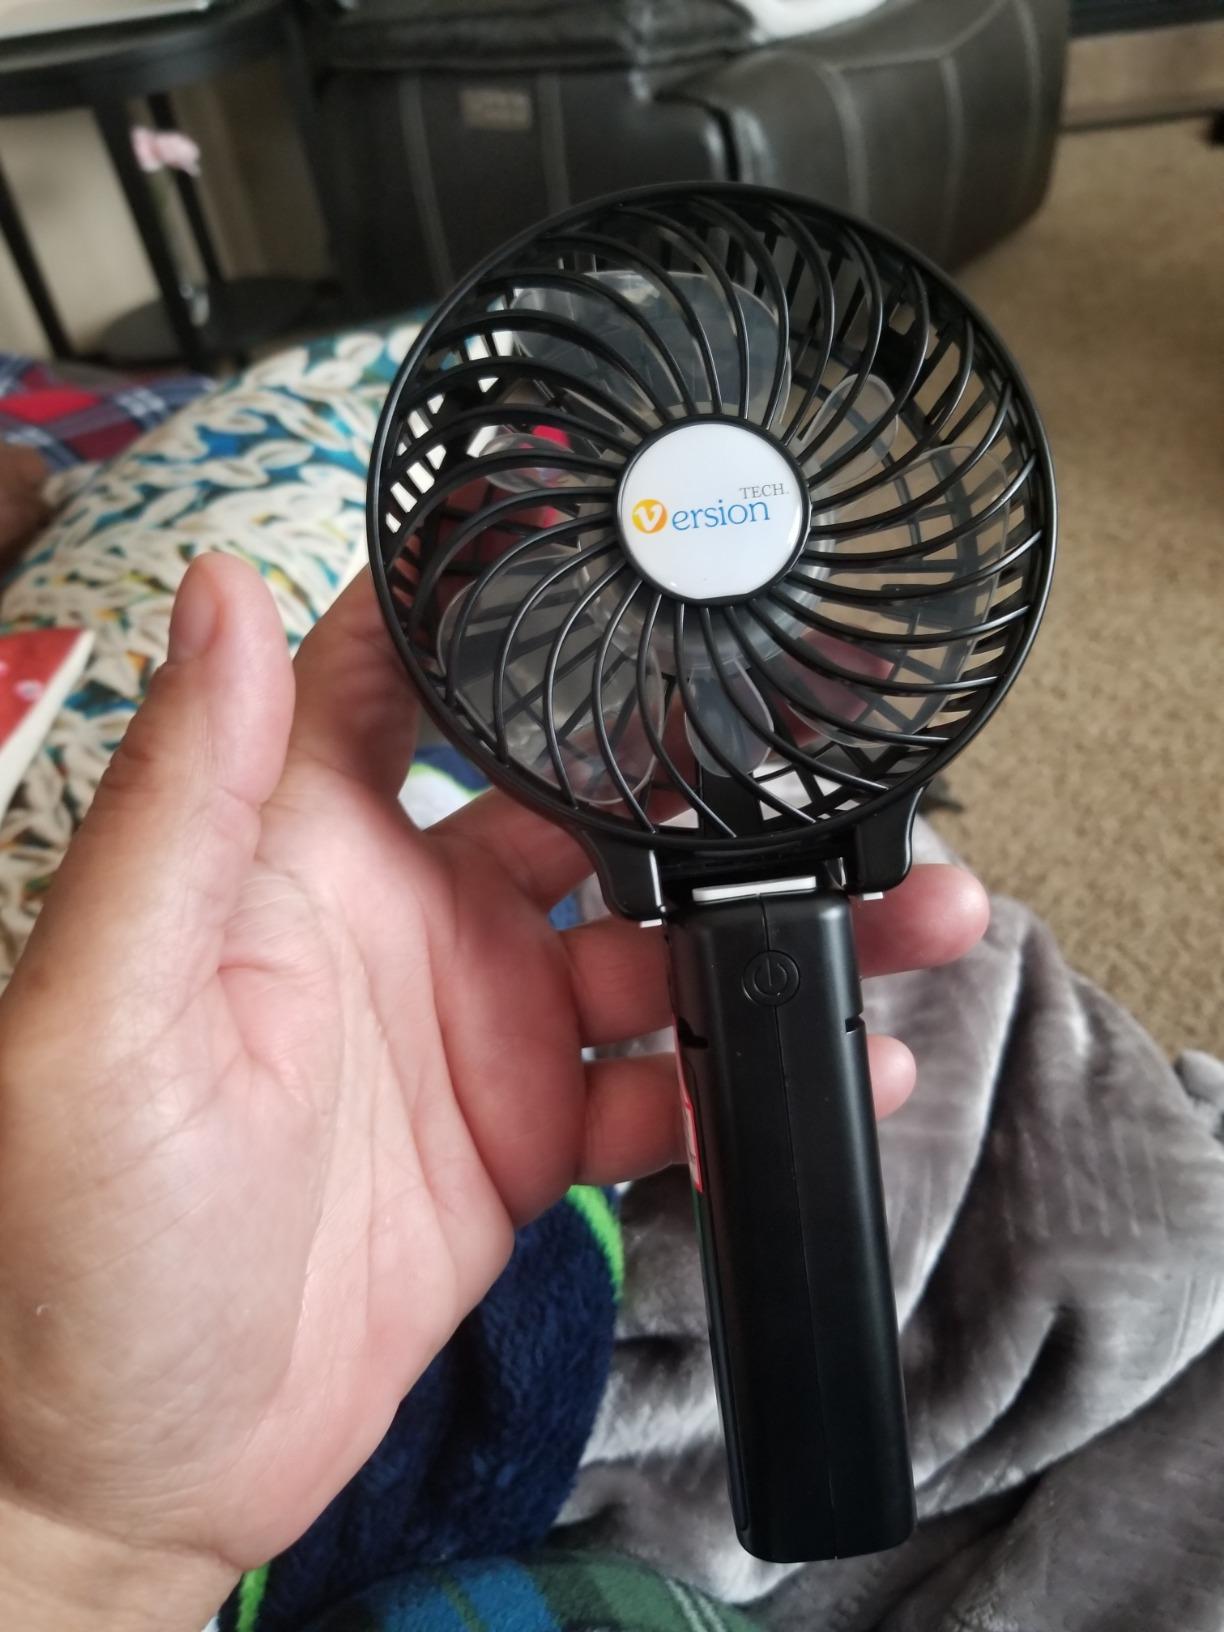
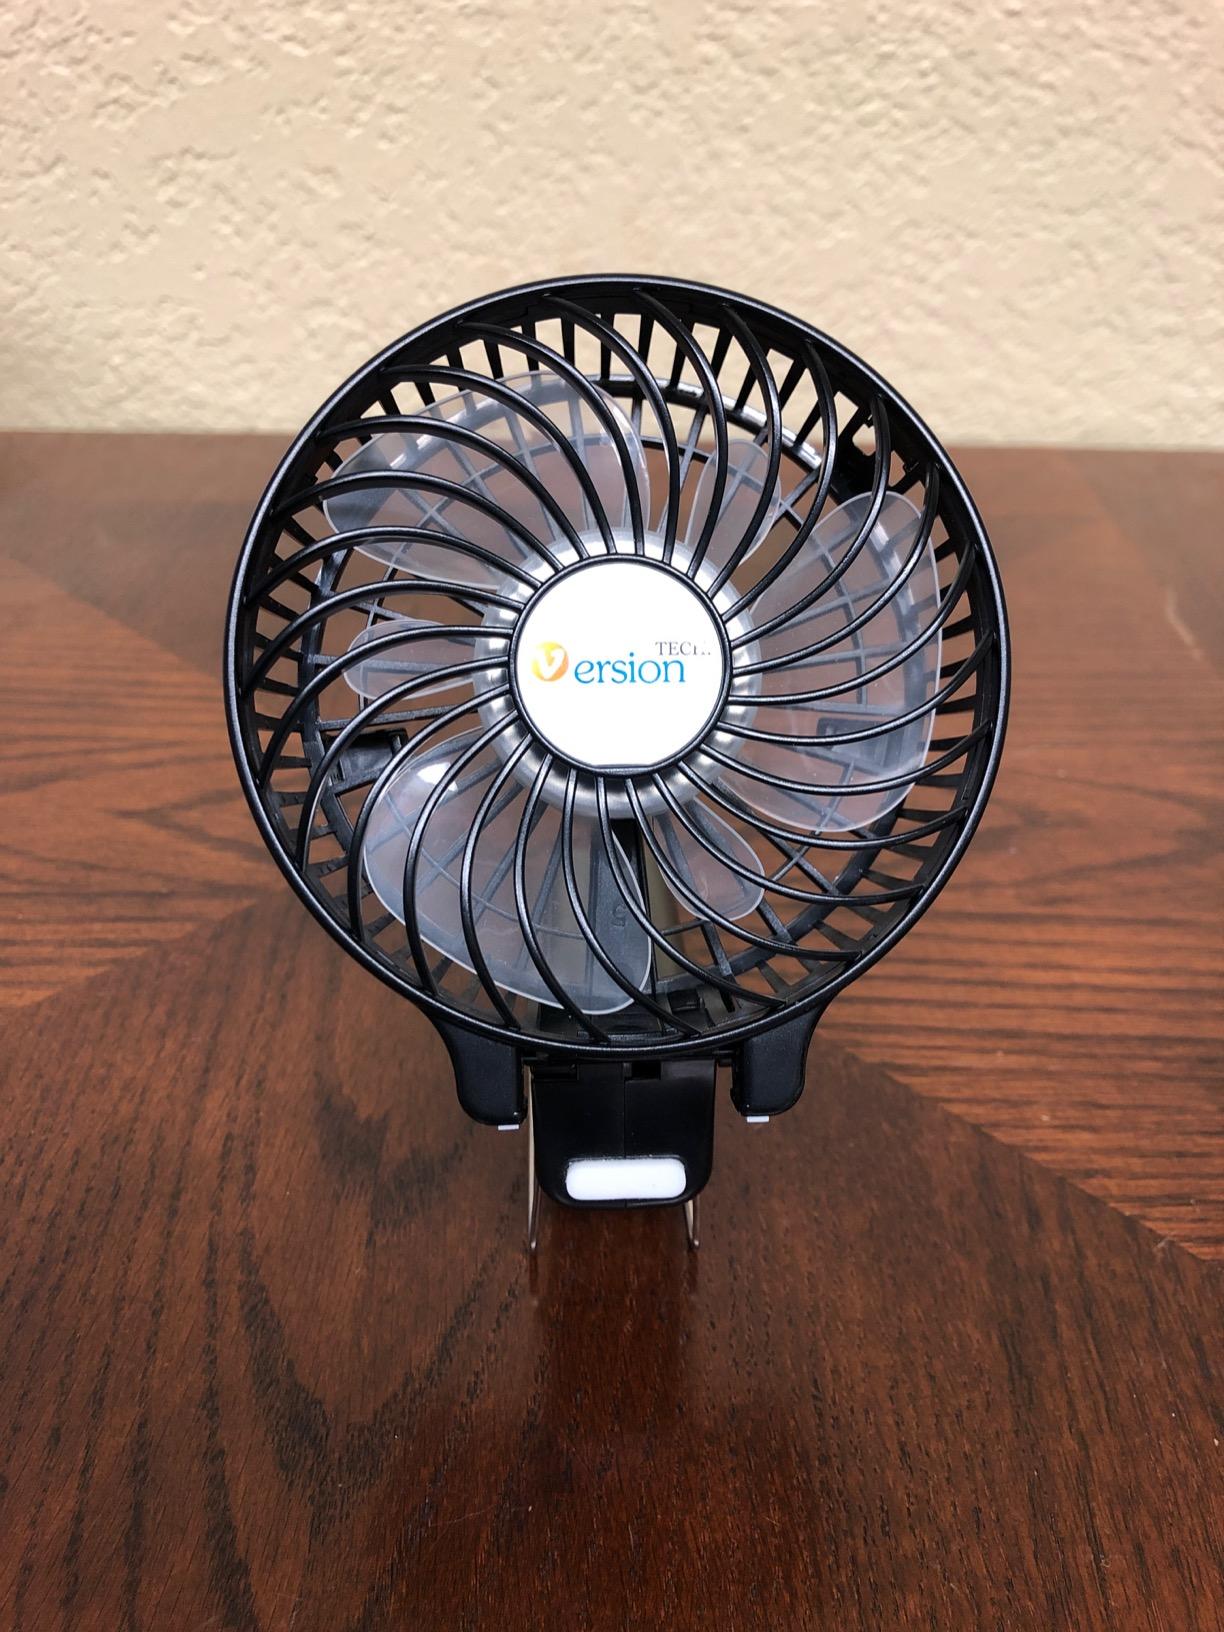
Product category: fan
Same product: yes